Jack Watts (footballer)

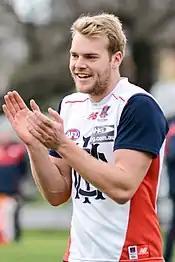
Watts at training in July 2015

With the arrival of new coach, Paul Roos, Watts was assigned a new role in the midfield; after having a strong pre-season, Watts was predicted to play an on-ball role heading into the 2014 NAB Challenge. In the opening round match against at Etihad Stadium, he played primarily in the midfield and was named in Melbourne's best players; his new role saw him collect twenty-seven disposals and play with "confidence and flair" according to "AFL Media" reporter, Peter Ryan, who also claimed Watts "[looked] set for a big year". With not one of Melbourne's three big forwards available to play in the early rounds of the year, he was forced to spend more time in the forward line than initially intended. However, Roos said Watts would not revert to his former role as a permanent forward and would instead spend time in the midfield.